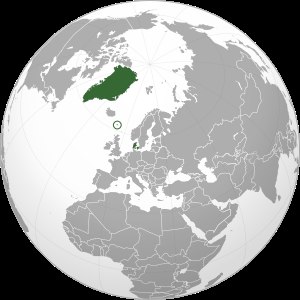
Rigsfællesskabet
Rigsfællesskabet på kloden (mørkegrøn)
Rigsfællesskabet eller Det Danske Rigsfællesskab beskriver den administrative opdeling af Det Danske Rige, omfattende rigsdelene Danmark, Færøerne og Grønland. Rigsfællesskabet er dækket ind under Kongeriget Danmark, hvor alle tre regioner indgår i et konstitutionelt monarki under det danske kongehus, for øjeblikket personificeret ved Margrethe 2..